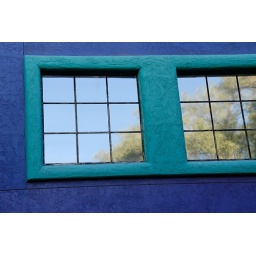
building window in Tucson